Daft Punk

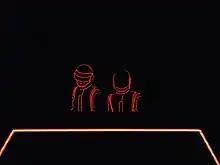
Light-up outfits worn at the encore of the "Alive 2007" tour performances

Daft Punk appeared on the 2016 singles "Starboy" and "I Feel It Coming" by Canadian R&B singer the Weeknd; "Starboy" topped the "Billboard" Hot 100, becoming Daft Punk's only US number-one song, and "I Feel It Coming" reached number four. In 2017, Soma Records released a remix of "Drive" by Slam as part of a compilation featuring various artists. In February 2017, Daft Punk launched a pop-up shop in Hollywood, California, featuring memorabilia, artwork, and a display of their costumes. They also performed with the Weeknd at the 59th Annual Grammy Awards on 12 February 2017.